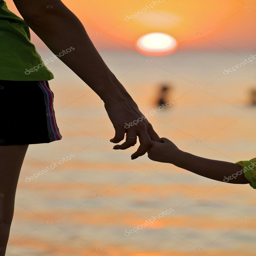
the small daughter holds mum by the hand -- stock photo #